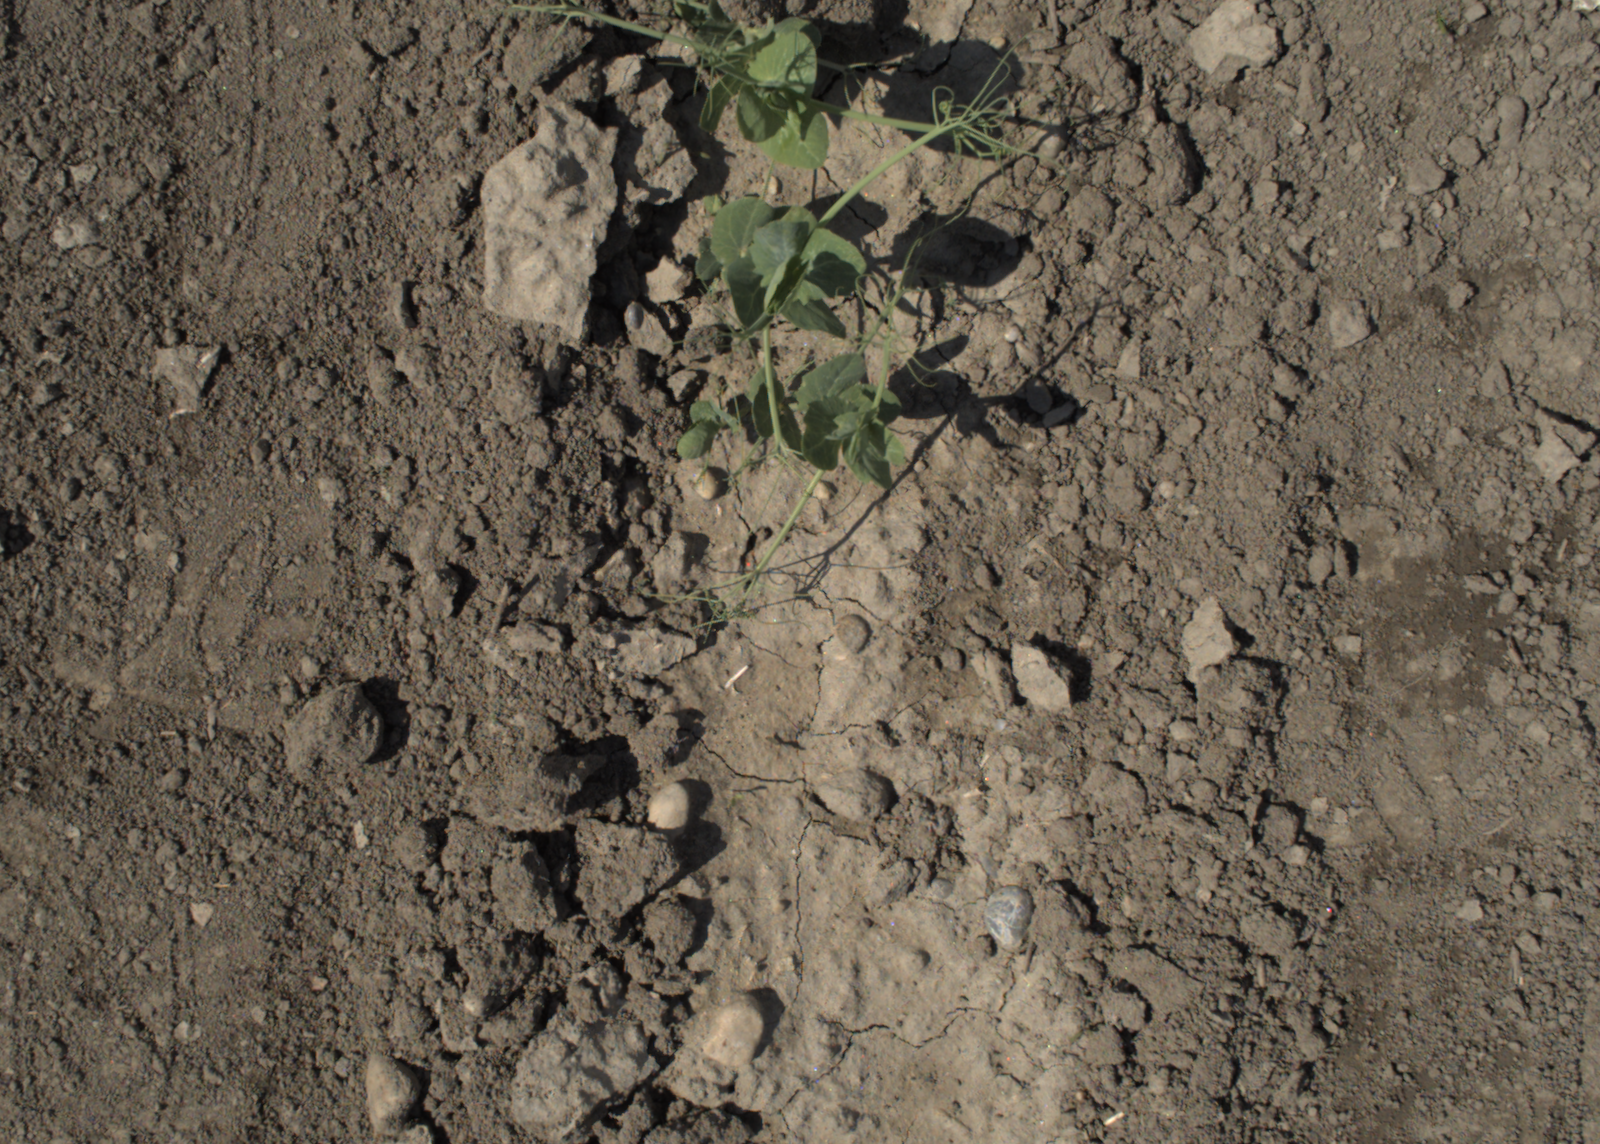
Capture date: 28.05.2021 10:27:22
Weather: mixed
Wind: medium
Seeding date: 27.04.2021
Plant canopy height (mm): 1018